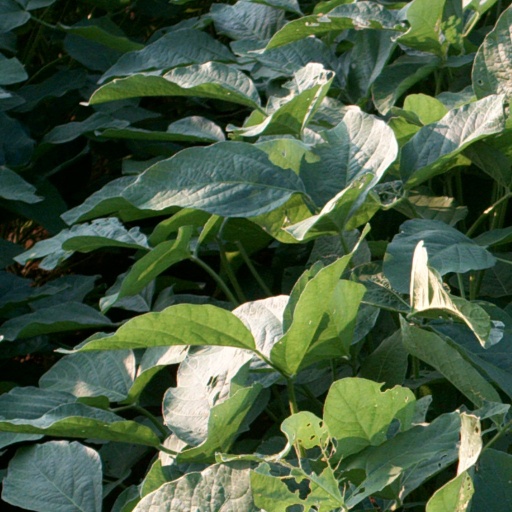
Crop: soybean